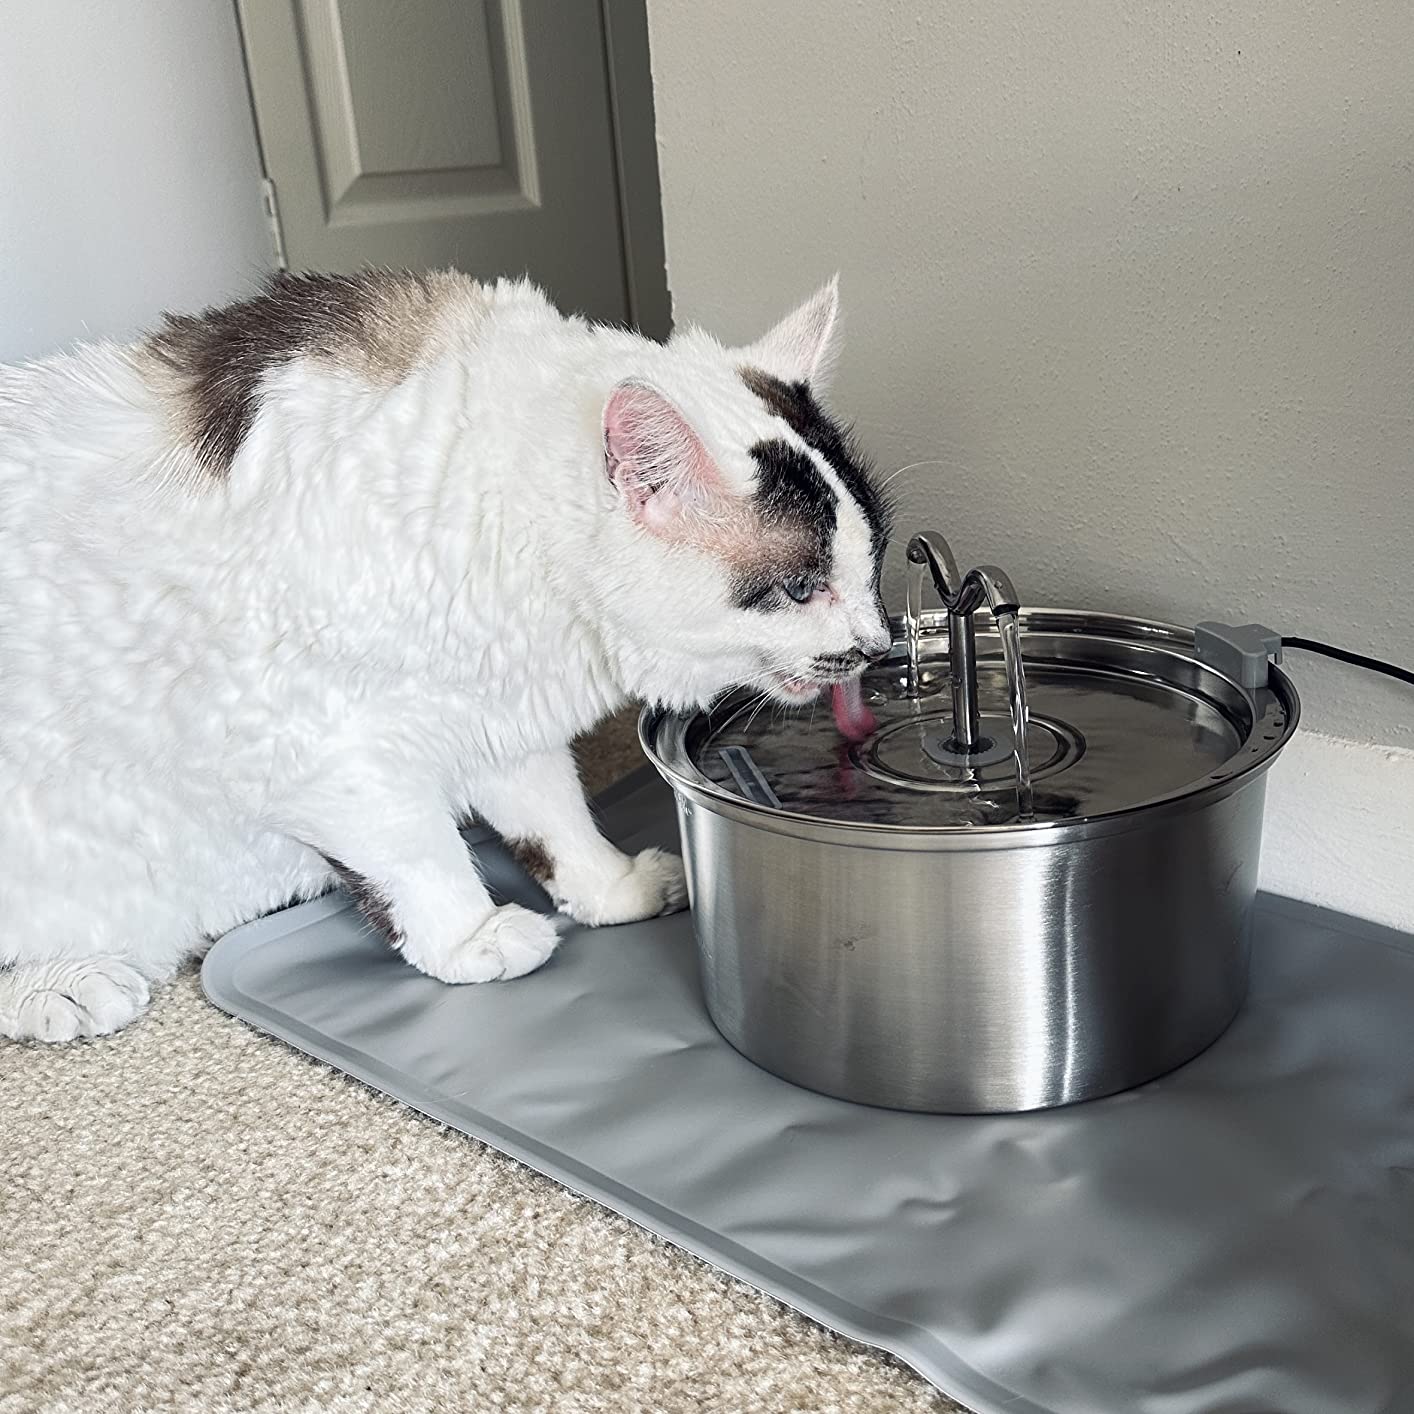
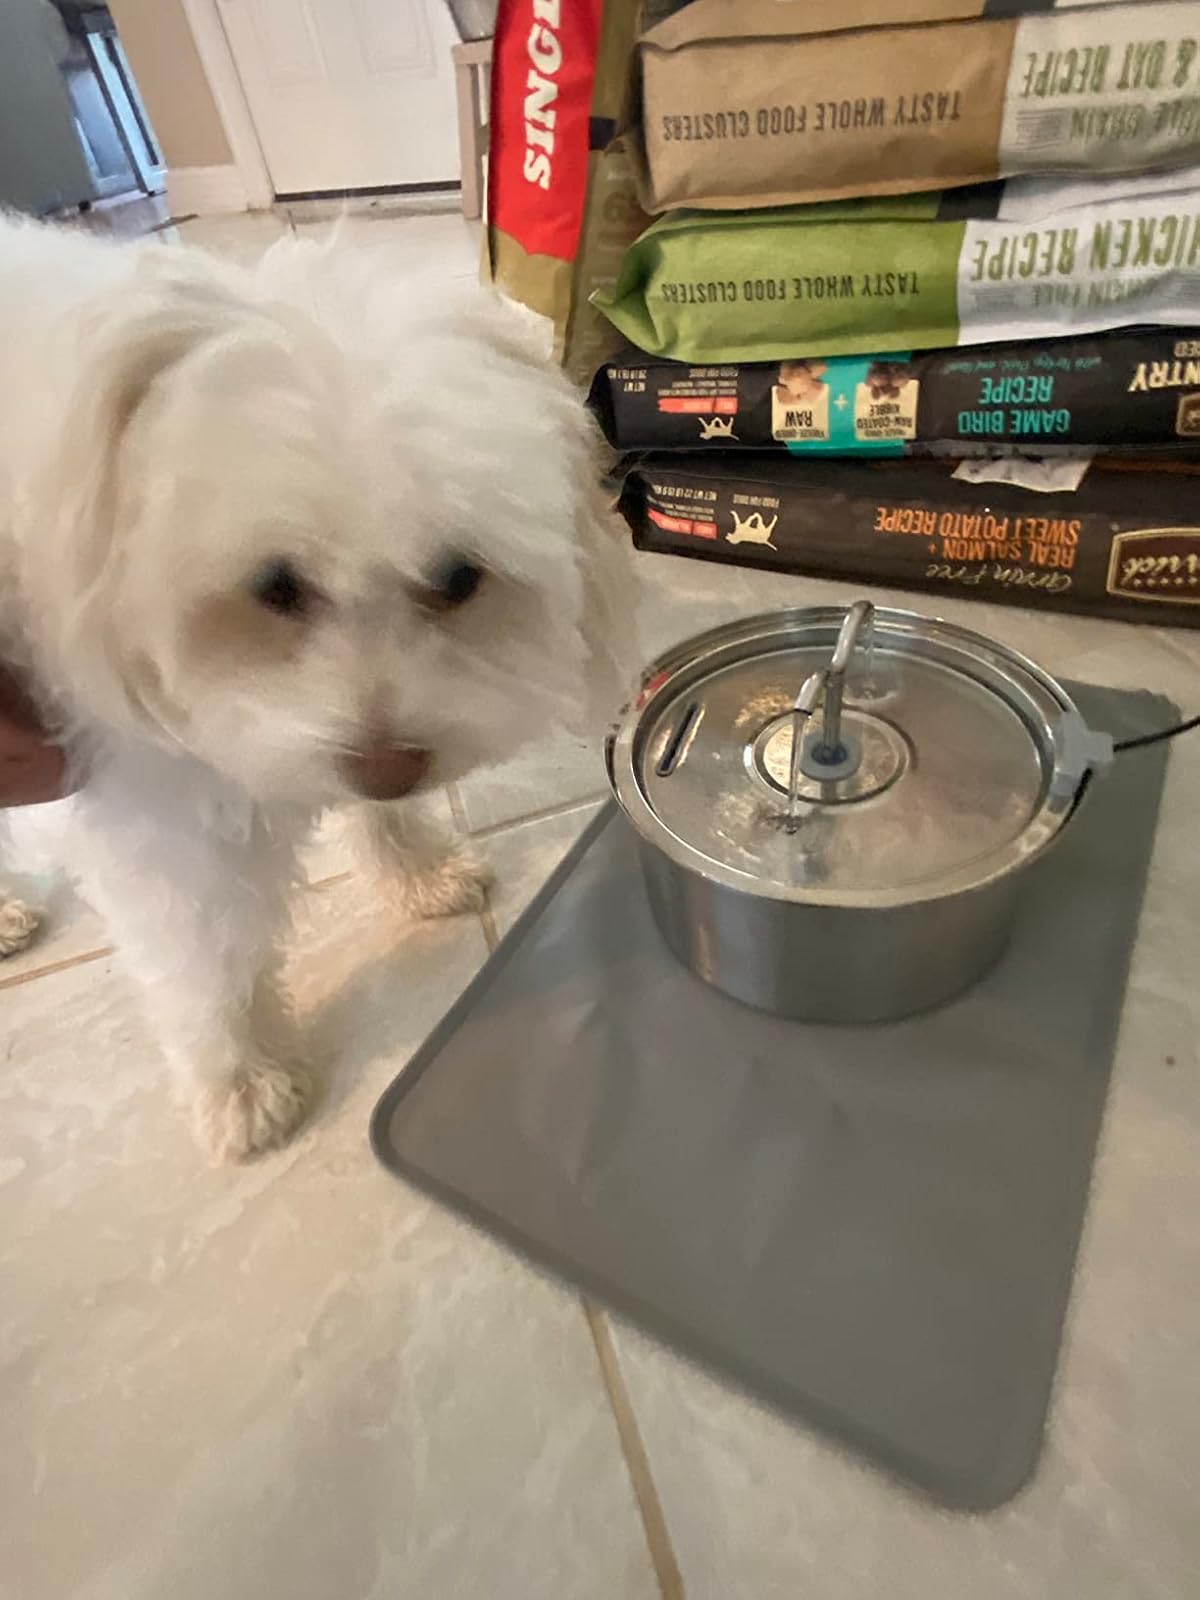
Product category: items_bowl
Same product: yes